Manbo (Vodou)

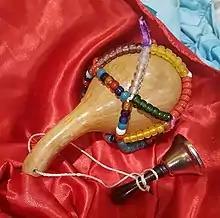
An asson, the beaded rattle used by "oungans" and "manbos" in the "asson" lineages.

There are different reasons as why Vodou practitioners perform rituals and ceremonies. Some believers view their relationship with the gods and spirits as a binding contract in which humans are obliged to provide the spirits rituals or ceremonies in exchange for protection. By serving and communicating with the spirits via rituals, devotees can bring about good luck, ward off evil, and heal the sick. As religious specialists, "manbos" know the Vodou spirits by their names, attributes, and symbols. They utilize this information during rituals to call upon the spirits and interact with them—whether it be through song, dance, prayer, offerings, or the drawing of "vèvès" (spiritual symbols). Theatrical aspects such as drumming, singing, and dancing are used by "manbos" as a means of "heating up" the process through which a person enters a state of possession or trance.